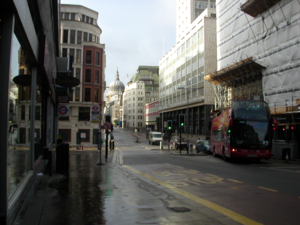
Cannon Street est une rue du sud de la Cité de Londres.